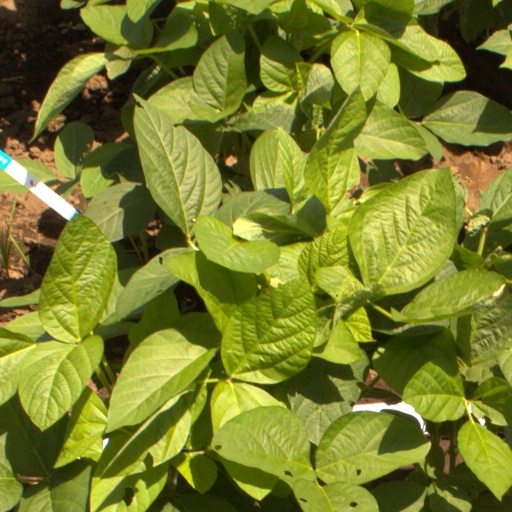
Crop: soybean